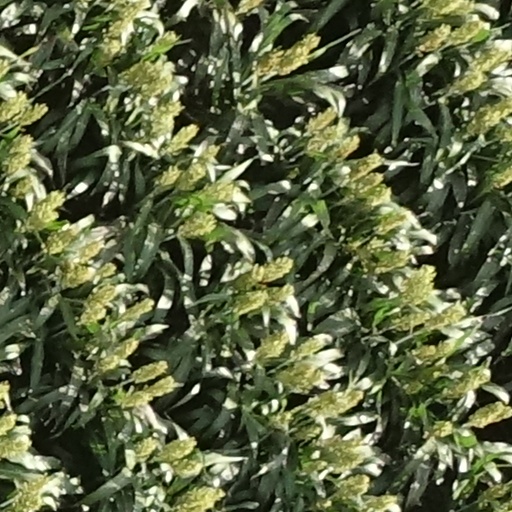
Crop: sorghum